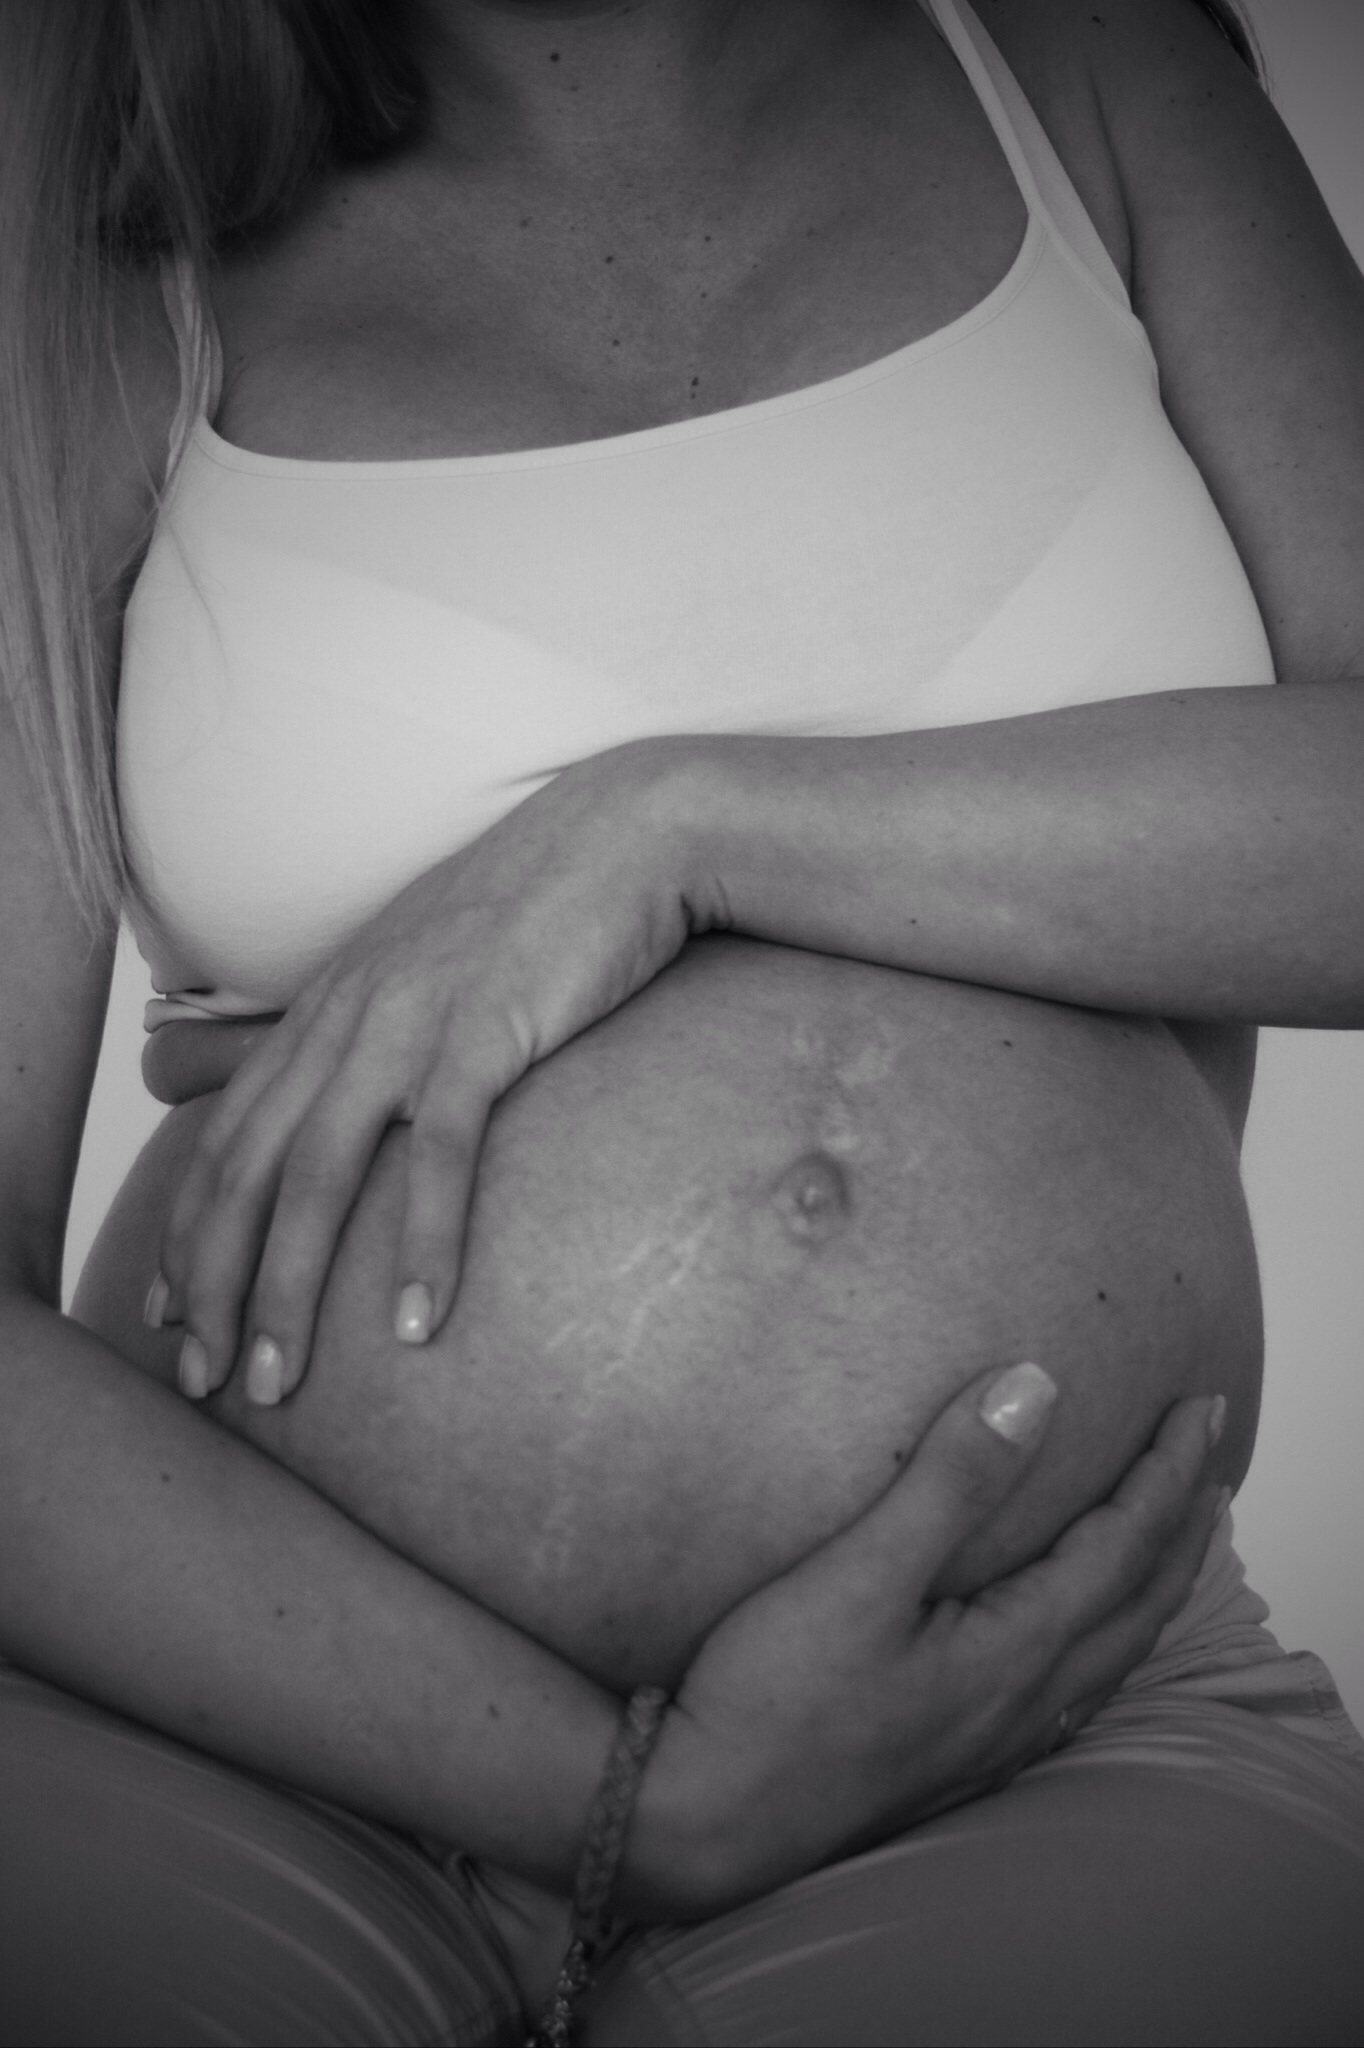
hand, black and white, girl, photography, trunk, love, model, finger, sitting, black, monochrome, arm, baby, muscle, mouth, chest, close up, human body, mother, thigh, pregnant, belly, beauty, mama, organ, interaction, abdomen, sense, monochrome photography, art model